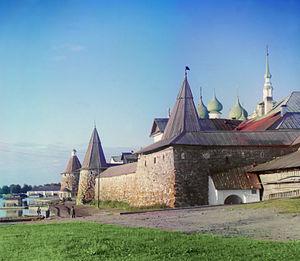
Collection des curiosités remarquables de l'Empire russe par Prokoudine-Gorski est une des premières collections au monde de photographies en couleurs. Elle constitue un patrimoine unique pour les peuples de l'ancien Empire russe et pour toute l'humanité. Son créateur est le célèbre inventeur russe Sergueï Prokoudine-Gorski. Mais il faut remarquer que l'exécution effective de nombreuses photos est due à ses collaborateurs.